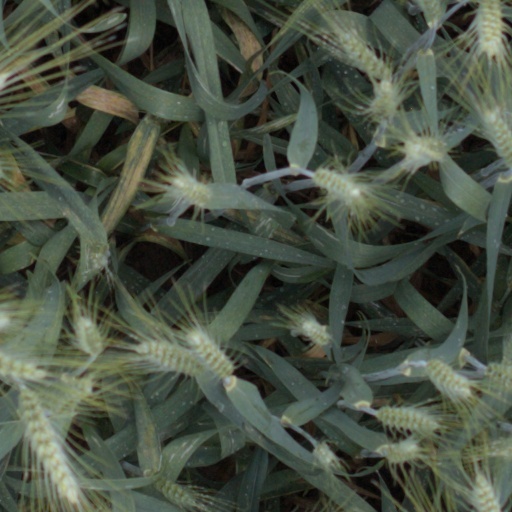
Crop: wheat